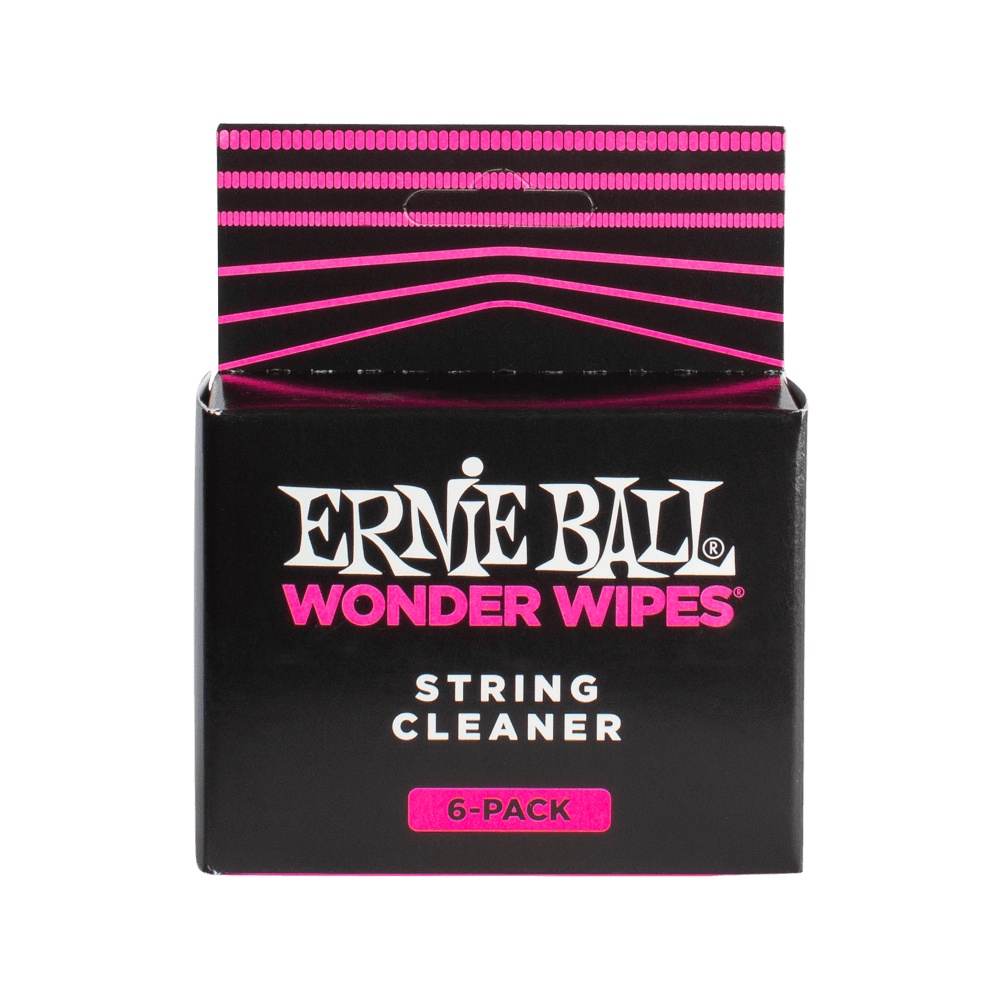
Ernie Ball Wonder String Cleaner Wipes
Brand: Ernie Ball
Clean & extend the life of your strings in one easy swipe. Ernie Ball's proprietary lubricating formula eliminates acid, dirt, and grime while maximizing the life and tone of your strings.
Category: Arts & Entertainment > Hobbies & Creative Arts > Musical Instrument & Orchestra Accessories > String Instrument Accessories > String Instrument Care & Cleaning > String Instrument Cleaning Cloths